Hurricane Alma (1966)

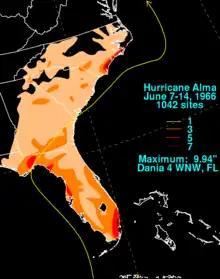
Alma's rainfall in the United States

During its formative stages, Alma produced heavy rainfall for several days across Central America, primarily in Nicaragua and Honduras. Overnight on June 5, the city of San Rafael, Honduras recorded about of precipitation, possibly in relation to a localized cloudburst. The extreme rainfall flooded the entire city and left most of it covered with about 3 ft (1 m) of mud. Most of San Rafael was destroyed, and there were at 73 deaths in the city; one news report indicated that 75 people died in the city. Many rivers in Honduras became swollen at the height of the storm. On Swan Island, offshore northern Honduras, the storm dropped of rain. There was little damage on the island.